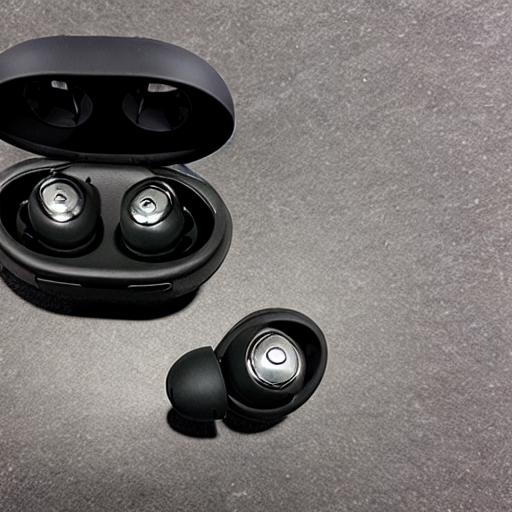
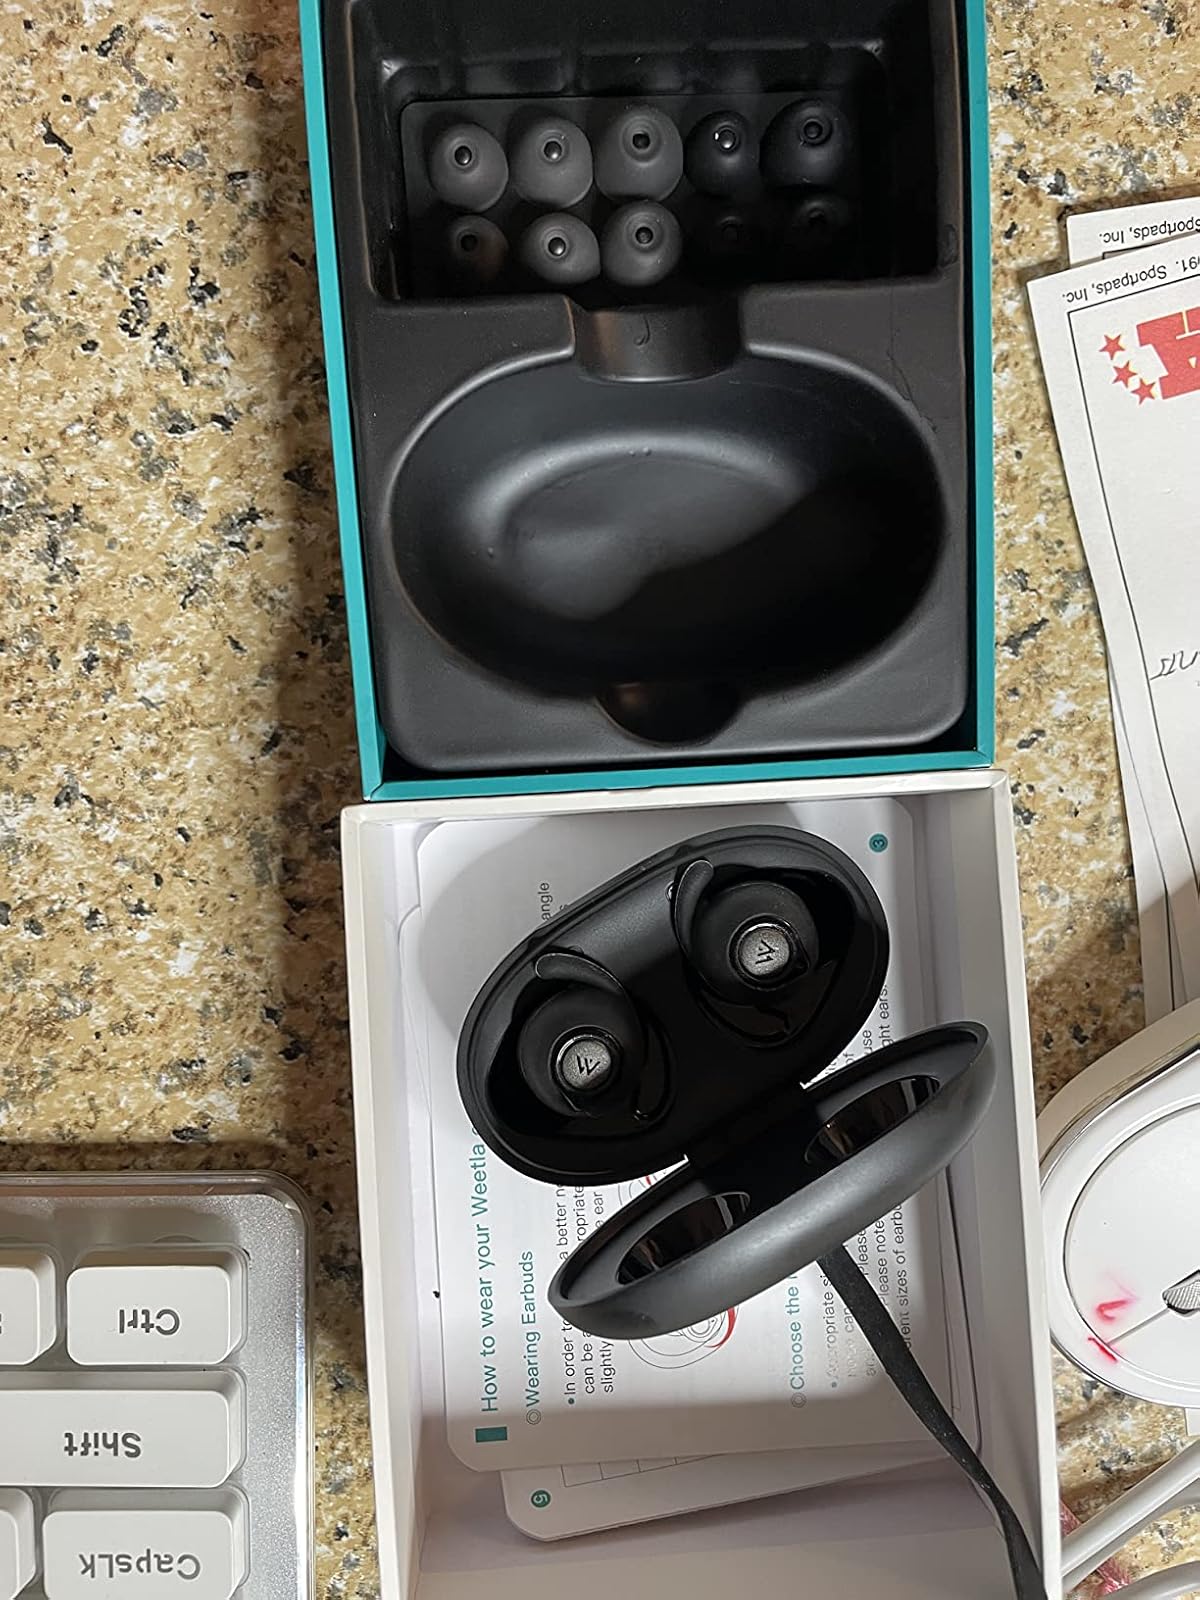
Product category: earbuds
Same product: no